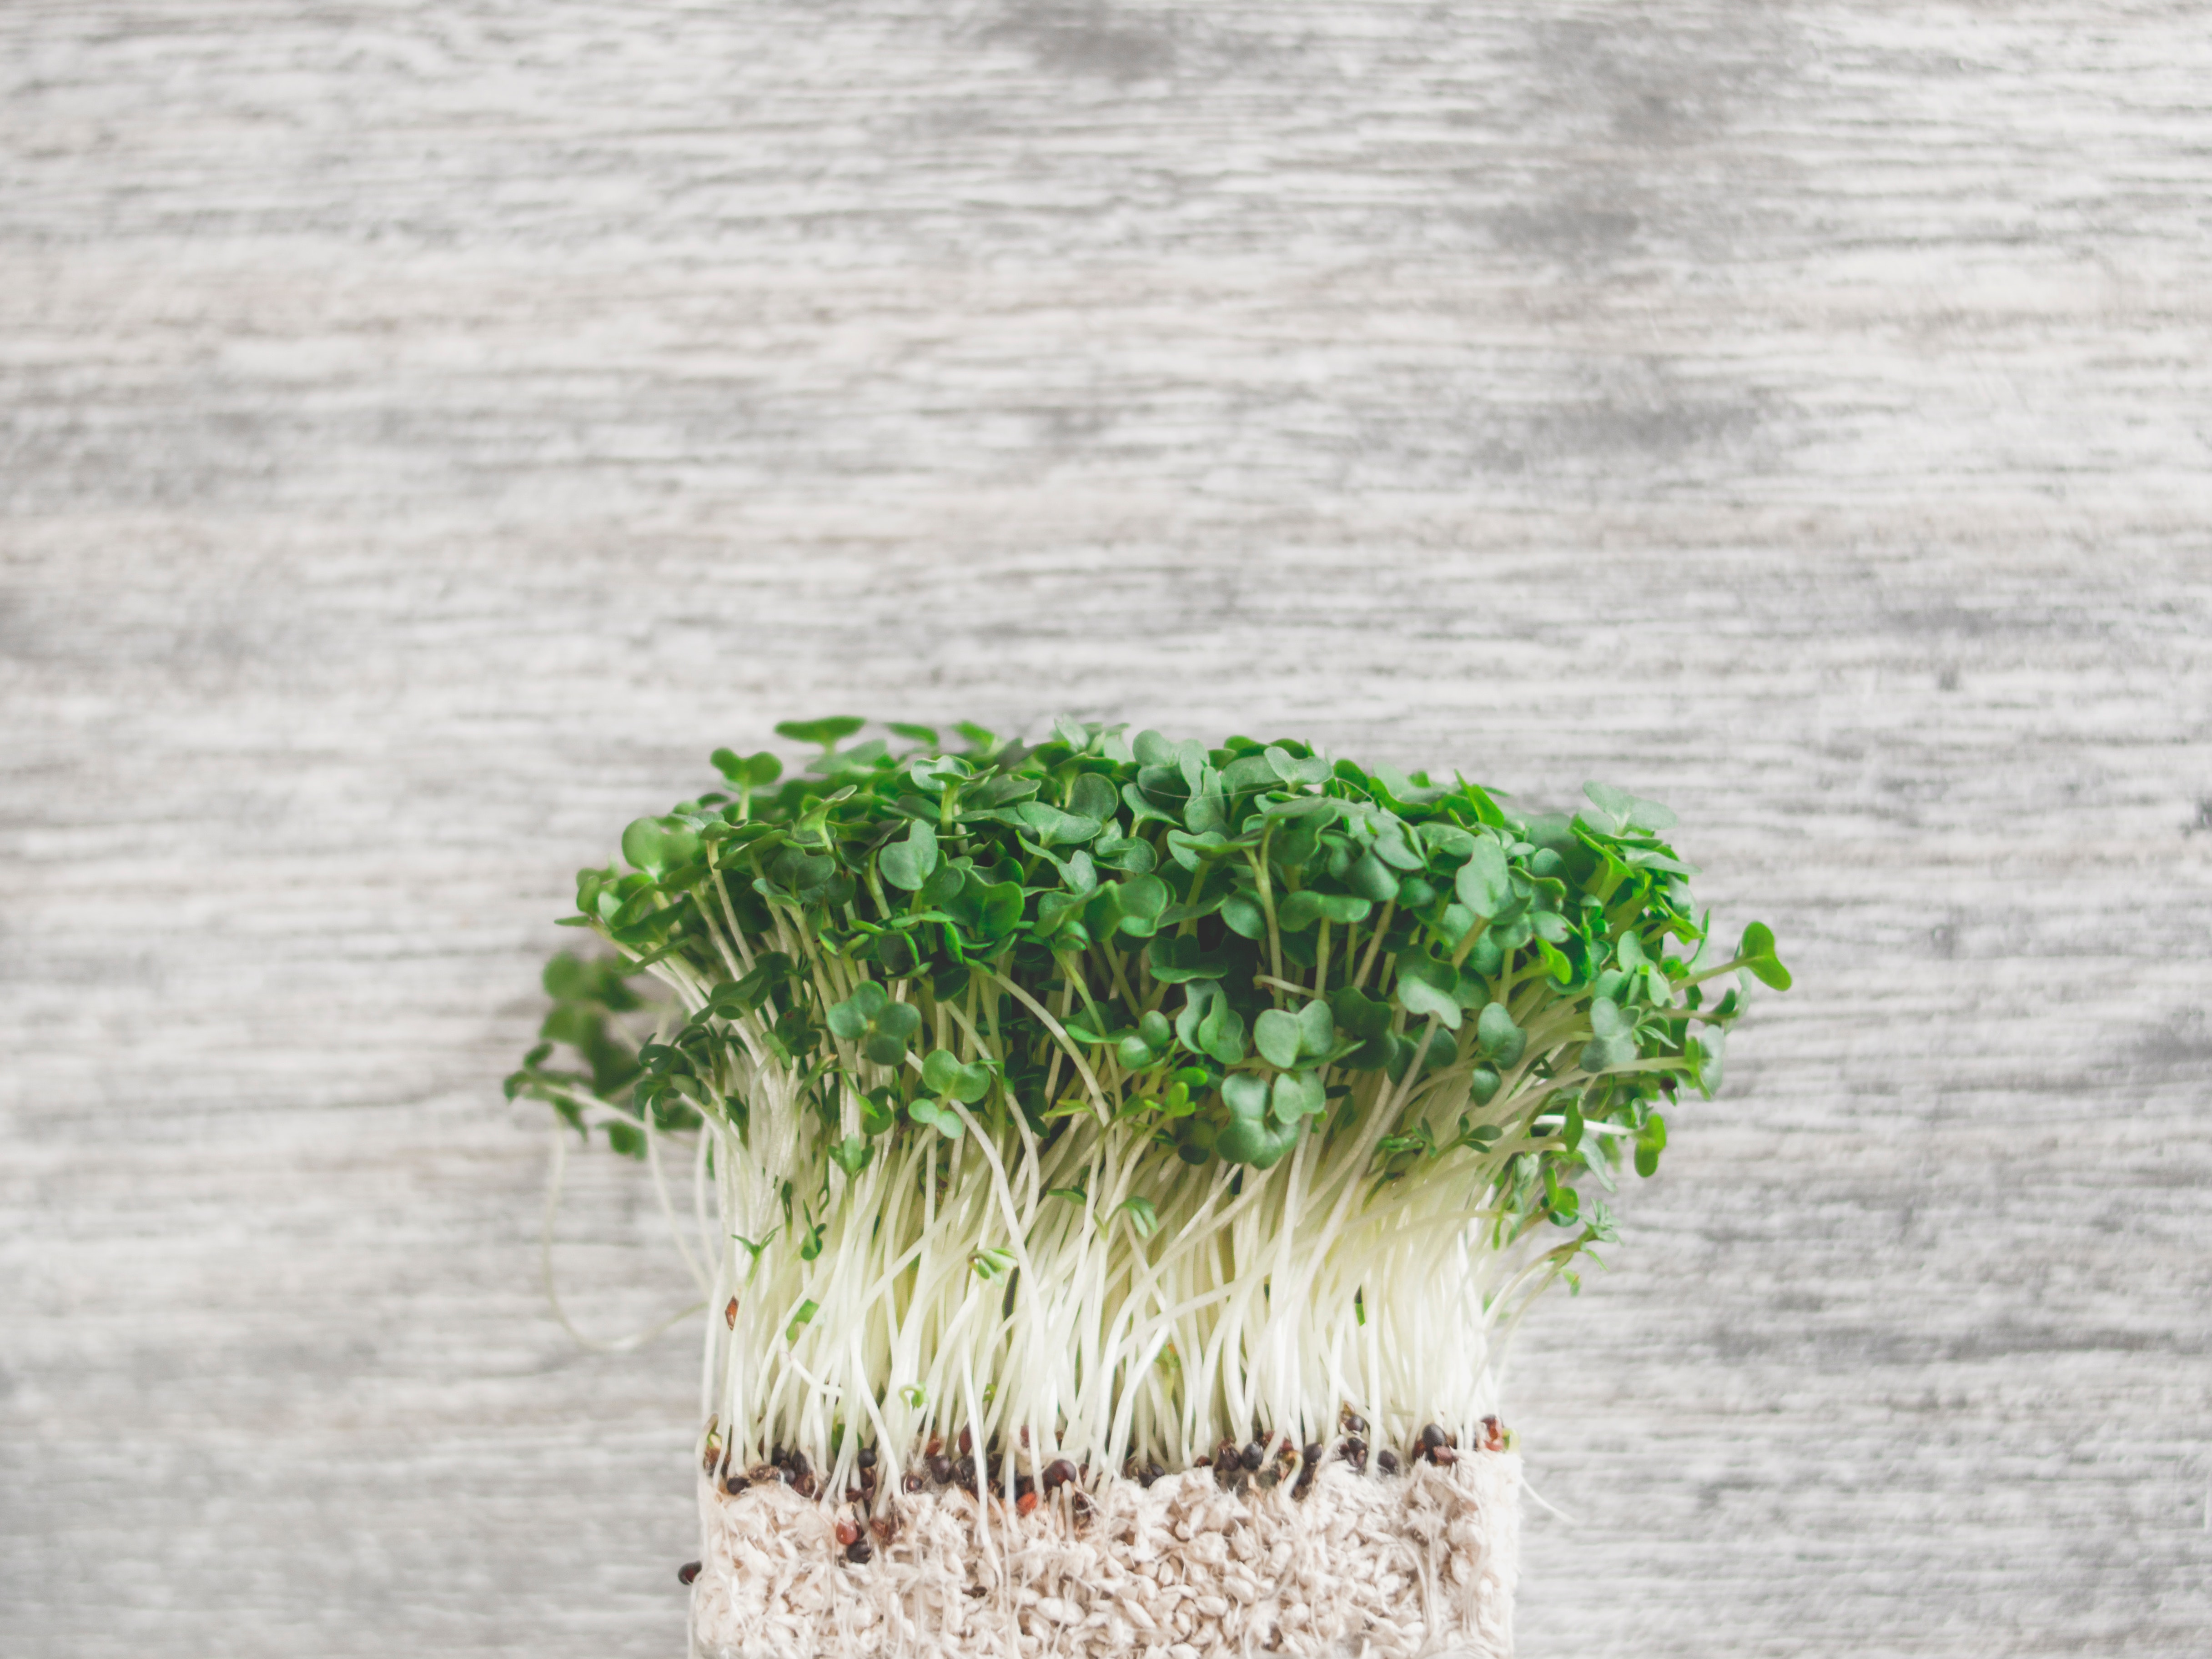
garden cress, plant, grass, alfalfa sprouts, grass family, sprouting, leaf vegetable, herb, broccoli sprouts, vegetable, bean sprouts, flower, perennial plant, Burclover